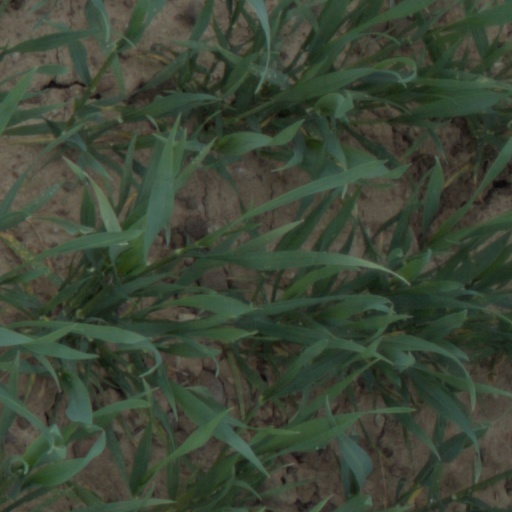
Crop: wheat